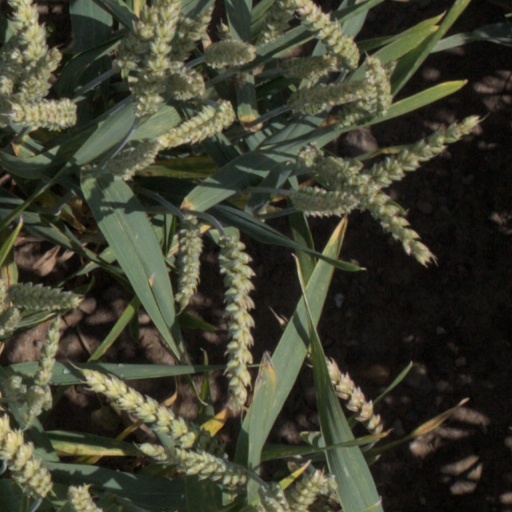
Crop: wheat